Pat Powers (producer)

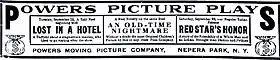
"The Billboard", September 16, 1911

Powers partnered with Joseph A. Schubert Sr. and sold phonographs from 1900 to 1907, when they formed the Buffalo Film Exchange, 13 Genesee St. which purchased films from producers and rented them to nickelodeons.